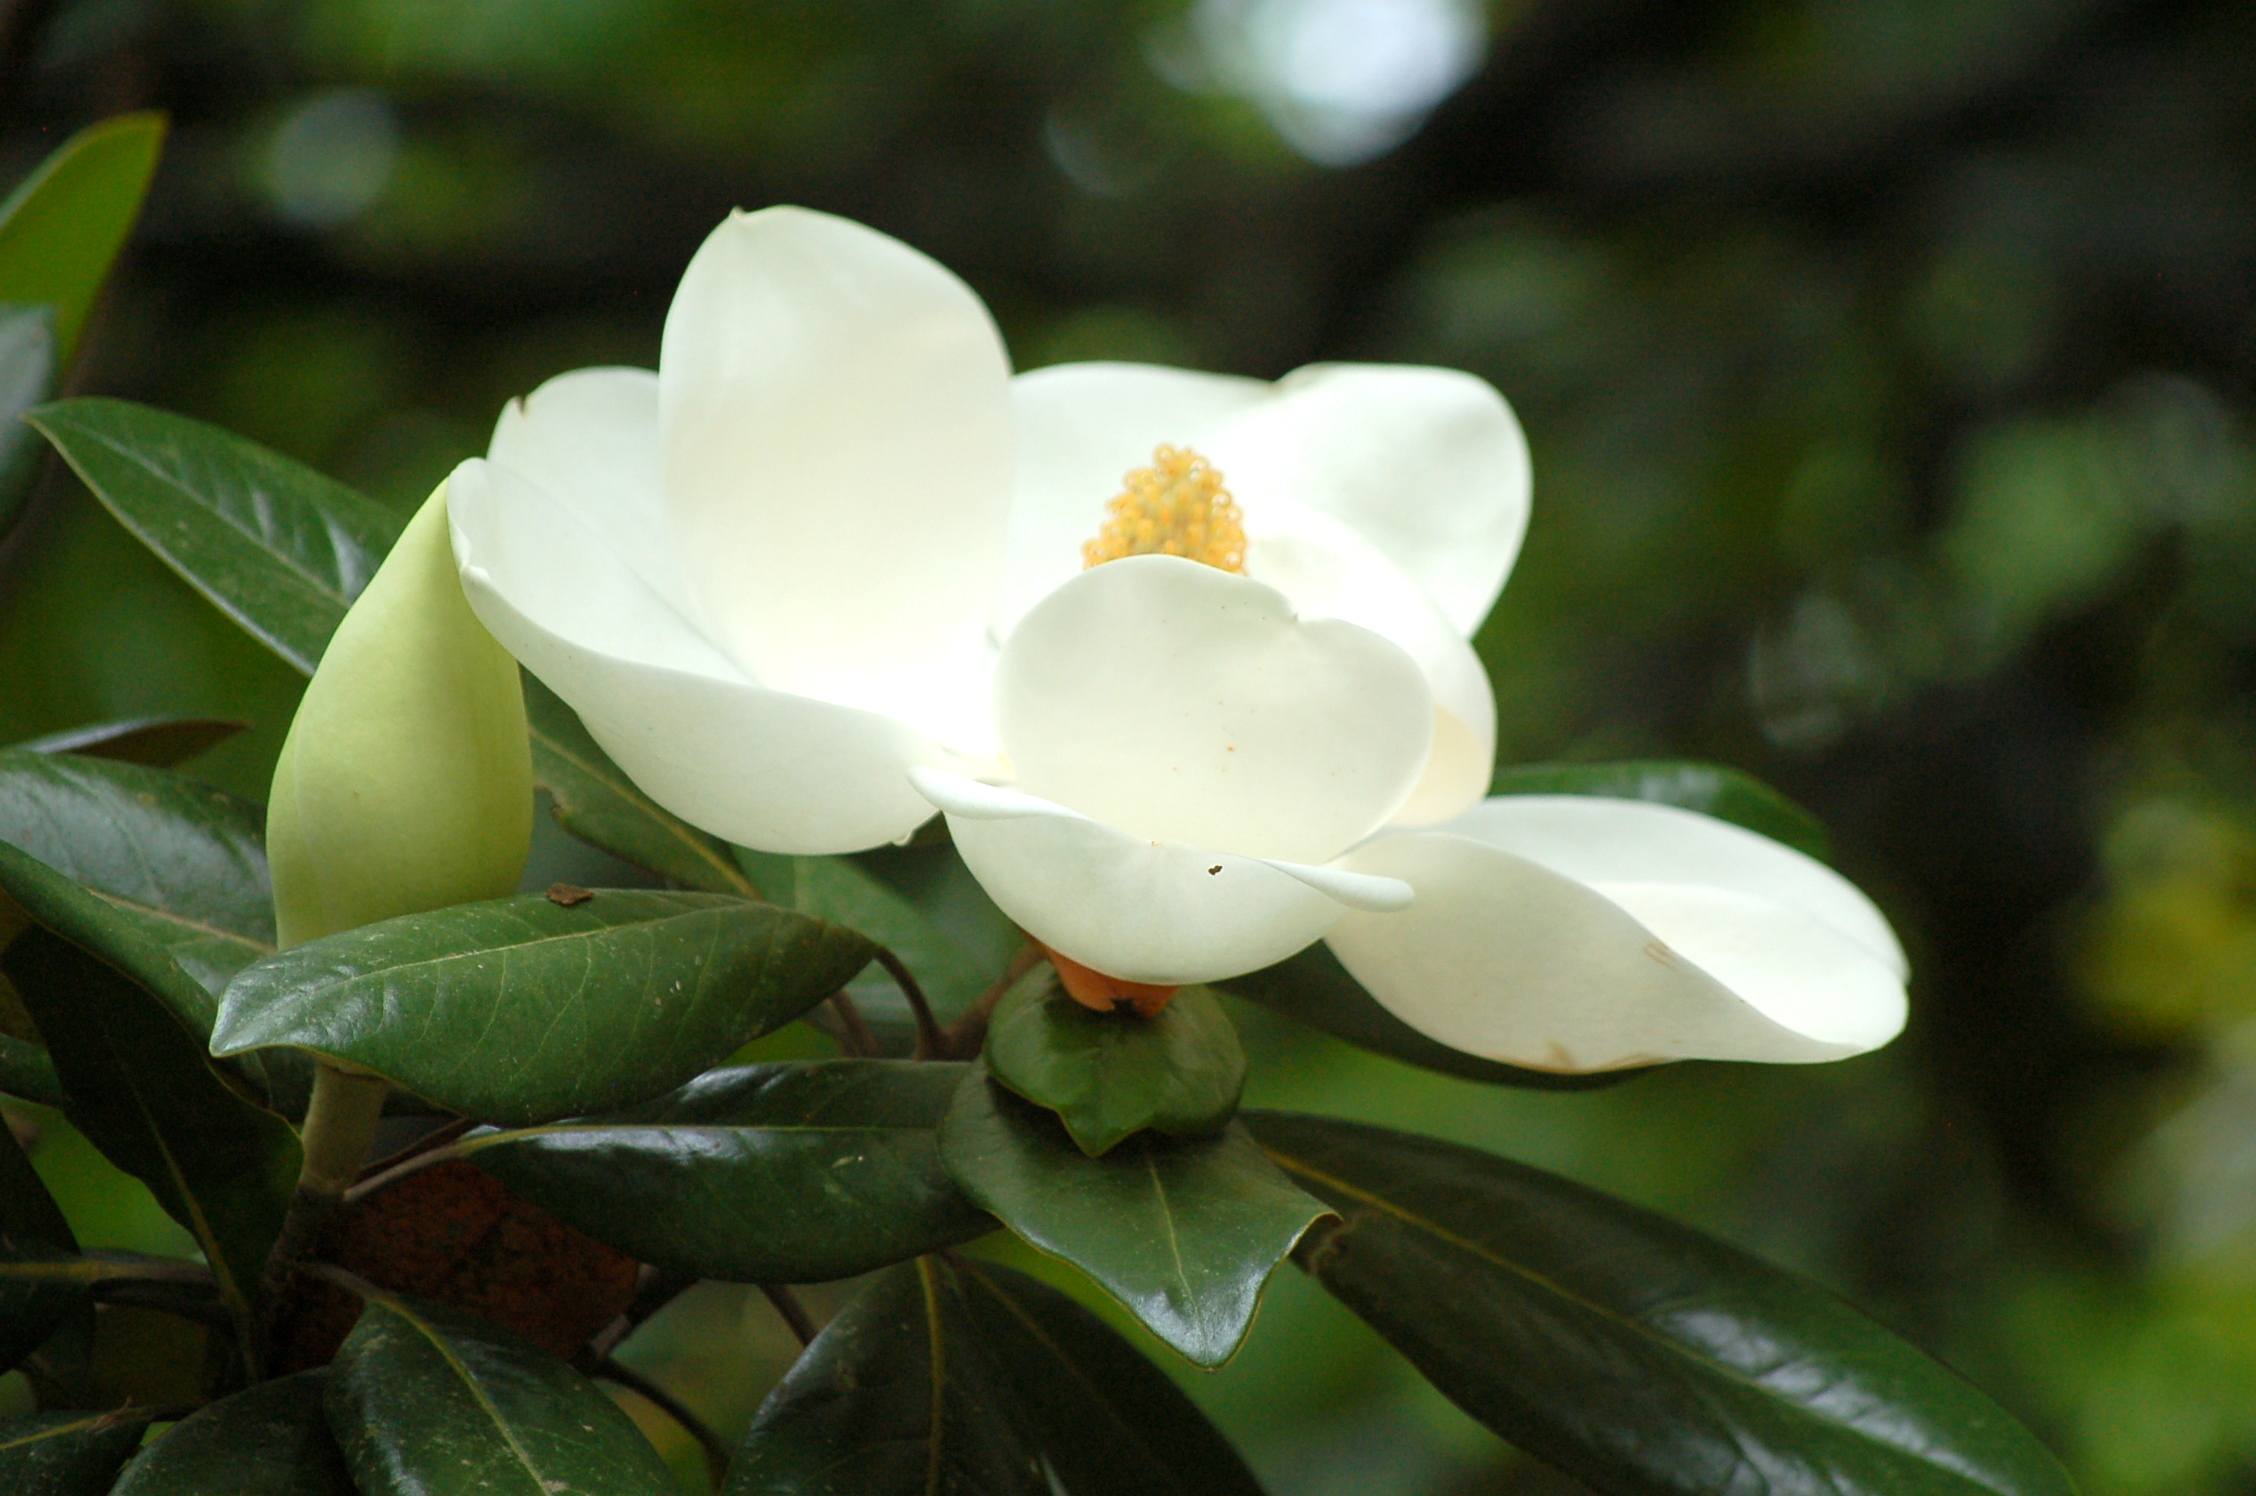
magnolia, tree, flower, white, green, outdoor, nature, petals, bud, leaves, summer, garden, petal, plant, flowering plant, botany, terrestrial plant, magnolia family, southern magnolia, wildflower